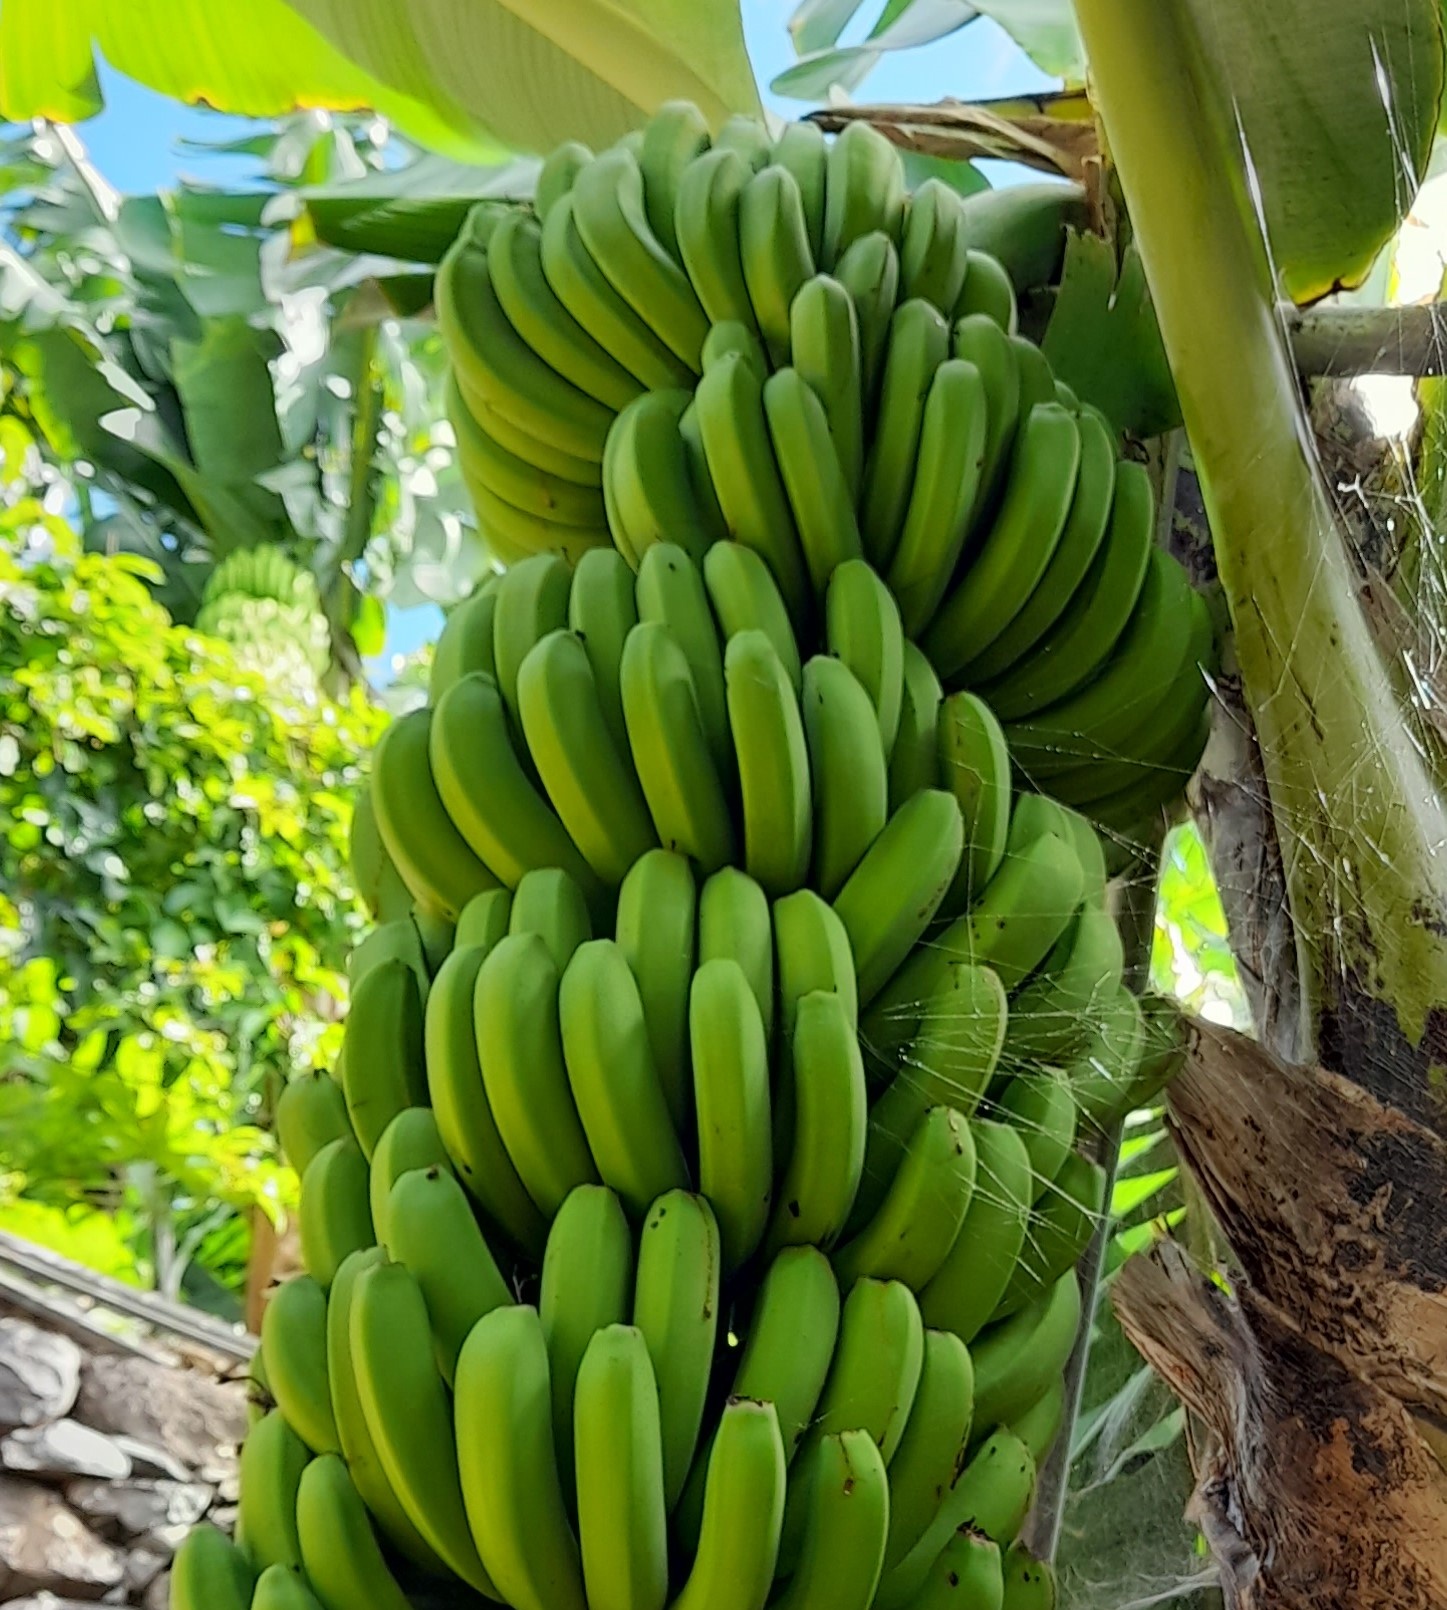
Label: Keep